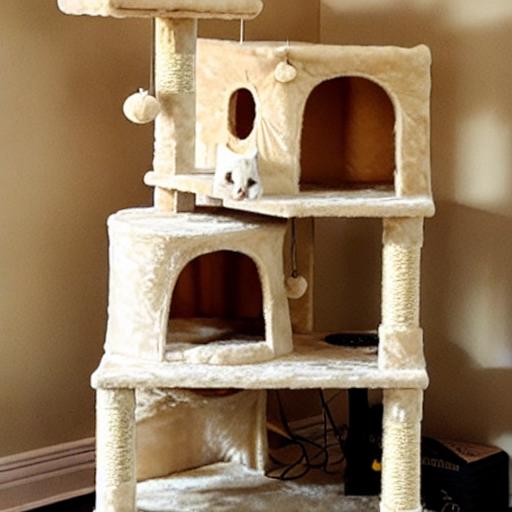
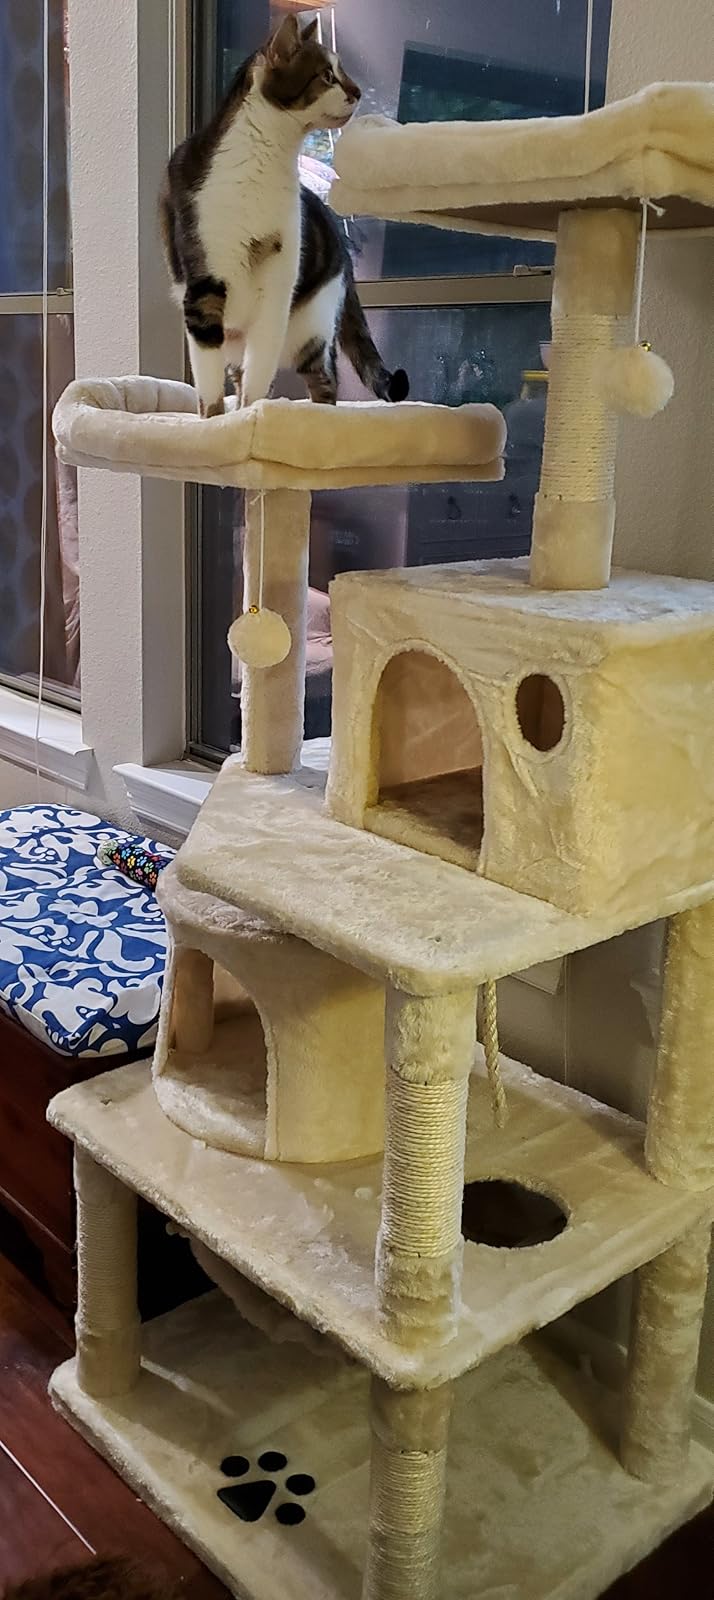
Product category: items_cat tree
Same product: no